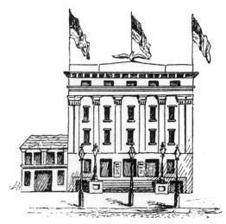
Building: Chatham Theatre
Country: United States of America
Year built: 1839
Former theater inManhattan, New York City Not to be confused with Chatham Garden Theatre , another New York City theatre. Chatham Theatre, New York City The Chatham Theatre or Chatham Street Theatre was a playhouse on the southeast side of Chatham Street (now Park Row ) in New York City . It was located at numbers 143-9, between Roosevelt and James streets, a few blocks south of the Bowery . At its opening in 1839, the Chatham was a neighborhood establishment, which featured big-name actors and drama. By the mid-1840s, it had become primarily a venue for blackface minstrel shows . Frank S. Chanfrau restored some of its grandeur in 1848. The playhouse's most successful period was under the management of A. H. Purdy. He staged productions of Harriet Beecher Stowe 's Uncle Tom's Cabin beginning in 1852, the success of which prompted him to advertise heavily and to create a special section where African American patrons could sit. Following Purdy's departure in 1857, the theatre entered its final decline. It flip-flopped many times between a standard melodrama house and a concert saloon before finally being demolished in 1862. Early management Poster for New York As It Is (1848), a musical featuring comedian John Winans, at the Chatham Theatre Thomas Flynn and Henry Willard financed the construction of the Chatham Theatre in 1839. Under Flynn's management, the playhouse opened on 11 September 1839 with a production of A New Way to Pay Old Debts starring John R. Scott and Mrs. Thomas Flynn . It was essentially a neighborhood theatre at this time, and the effects of the Panic of 1837 were still being felt, so the establishment lost money. Nevertheless, Flynn and Willard kept it open for another year, staging comedies and dramas that starred popular actors, including James Anderson, William Rufus Blake , Junius Brutus Booth , and Mademoiselle Celeste . The theatre finally closed in January 1840 due to differences between the two owners. Charles R. Thorne bought Willard's stake and joined Flynn as manager for two weeks in February 1840. Still, the theatre saw little success. Thorne then bought out Flynn's stake for $500. As sole manager, Flynn led the playhouse to a profitable four years, featuring popular talents such as James S. Browne , Mary Ann Duff , Edwin Forrest , Thomas D. Rice , John Sefton , Henry Wallack , and Bill Williams. In 1844, Thorne sold the theatre to his stage manager , a Mr. Stevens, and to A. W. Jackson , who managed for one season. During this time, the theatre was mainly a blackface minstrel house. On 8 April 1845, Ben De Bar became stage manager, but he soon partnered with William S. Deverna to lease the building. De Bar ceased active management on 5 October. M. S. Phillips was the next lessee, followed by J. Fletcher , who bought the theatre in 1847. By this time, the Chatham Theatre was performing poorly. It became a circus for a time before eventually reopening as a playhouse. Admissions were low for the time: 25¢ for the boxes, one shilling for the pit, and six pence for the gallery. The audience now consisted of the lower classes , who on holidays "used to talk, shout, and scream so that the actors went through their parts in dumb show . . . ." Frank S. Chanfrau and W. Olgivie Ewen became joint lessees on 28 February 1848 with Chanfrau as manager. They renamed the building Chanfrau's National Theatre and tried to reclaim some of the theatre's lost prestige. This lasted until 8 July 1850. Purdy's tenure A. H. Purdy took over operations in 1850 for what would prove the theatre's most successful period. He renamed the building Purdy's National Theatre . He renovated in April 1852, reopening on 19 April. On 23 August 1852, Purdy produced the first non-comedic stage adaptation of Harriet Beecher Stowe 's Uncle Tom's Cabin in the United States. This version, written by Charles Western Taylor , ran for 11 nights but saw little success. Most of the 1853 season was devoted to a much more successful dramatization of Stowe's novel. The production ran almost non-stop from 18 July 1853 to 19 April 1854, when performances were cut back to three nights weekly until 13 May. The play proved so popular with African American audiences that Purdy created a special black-only section of the theatre on 15 August. No unaccompanied women were allowed there, and the entrance was separate from the main doors. Purdy expanded the section on 29 October. Despite the great success of the Uncle Tom's Cabin production, Purdy still lost money from advertising too heavily and by splurging on too many gifts for Cordelia Howard , the young actress who was starring in the drama. Despite this one overzealous blunder, Purdy had a flair for advertising. On 1 September 1856, he began his sixth season at the Chatham by erecting a statue of George Washington atop the playhouse while the New York Brass Band played and fireworks were launched. Purdy left during the Panic of 1857 . Later management The theatre then entered a long period of decline. The new owners redecorated before the 1858-9 season. Early on 10 July 1859, part of the theatre caught fire, apparently from gunfire special effects from the play the night before; the building suffered $500 in damages. The building was remodeled once again in November 1859 and reopened on 14 November as the Chatham Amphitheatre . Circuses provided the main attraction. On 6 March 1860, J. Howard Rogers and Joseph C. Foster leased the building. They opened on 8 March as the National Concert Saloon . The emphasis now was on alcoholic beverages served by attractive waitresses. Admission prices were 12¢ for boxes and 6¢ for the pit. On 3 July, Charles J. Waters took over management and reopened as the National Theatre , a standard melodrama playhouse. George Beane replaced Waters on 6 October and restored the concert saloon theme. This lasted until December, when he gave it over to a German troupe. Fox and Curran took over in 1861. They spent a great deal of money to restore the theatre, then reopened on 16 November as the National Music Hall . They failed to turn a profit, and George Lea, manager of the Melodeon on Broadway and Hooley's Theatre in Brooklyn gained control in December. He made the most of his three establishments by using the same actors at all three venues. They would first perform at the Melodeon, then travel to the Chatham, to finish up the night at Hooley's. In October 1862, the Chatham Theater was demolished. Part of it survived and was rented to shopkeepers. Notes Brown, T. Allston (1903). A History of the New York Stage: From the First Performance in 1732 to 1901, Vol. 1. New York City: Dodd, Mead and Company. Online at Google Books. Henderson, Mary C. (2004) . The City and the Theatre . New York City: Back Stage Books. Lawrence, Vera Brodsky (1988). Strong on Music: The New York Music Scene in the Days of George Templeton Strong. Volume I: Resonances, 1838-1849. The University of Chicago Press. Perris, William (1853). Maps of the City of New York, Vol. 3. New York City: Perris & Browne. Plate 12. Online at the New York Public Library Digital Gallery, Digital ID 1270009. References